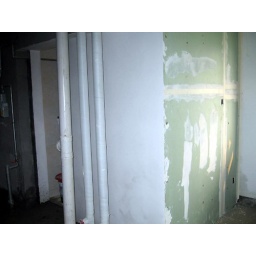
New wall in the kitchen